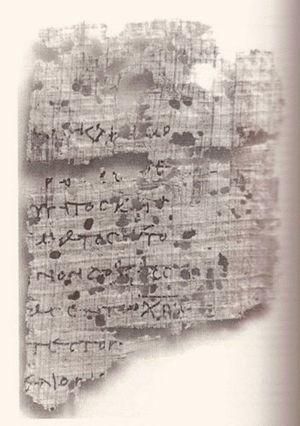
Le papyrus 92, désigné par le sigle ⁹², est un ancien papyrus du Nouveau Testament.